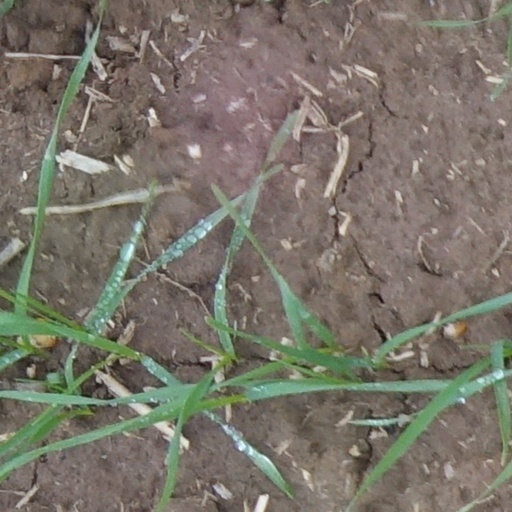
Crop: wheat